Sarangani Bay

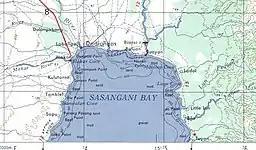
North part of Sarangani Bay

Sarangani Bay is a bay located on the southern tip of Mindanao in the Philippines. It opens up to the Celebes Sea on the Pacific Ocean. General Santos, one of the Philippines most important cities and ports, is located at the head of the bay, making the bay one of the busiest and often the site of shipping accidents. The province of Sarangani, created in 1992, is named after the bay.